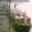
Label: ship